Uniform star polyhedron

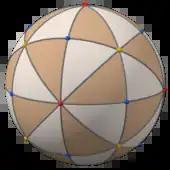
(4 3 2) triangles on sphere

There are 8 convex forms, and 10 nonconvex forms with "octahedral symmetry" (with fundamental domain Möbius triangle (4 3 2)).